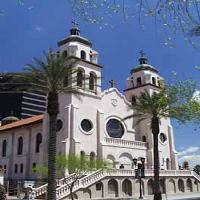
Weather: sun or clear